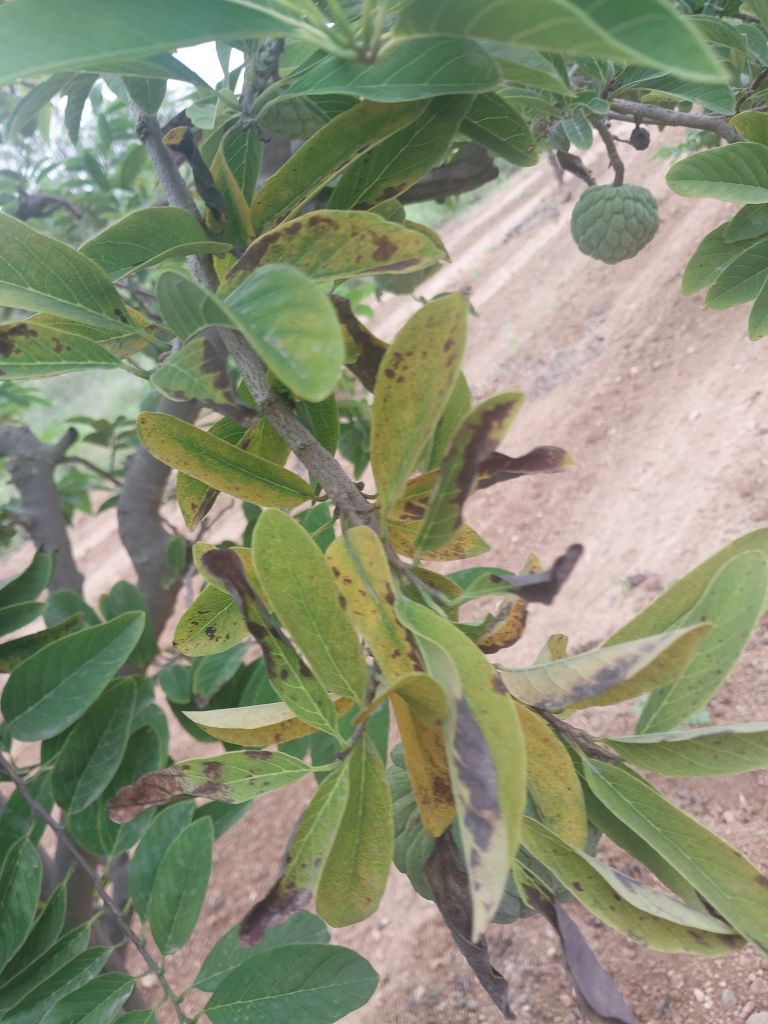
Disease label: Leaf spot on Leaves